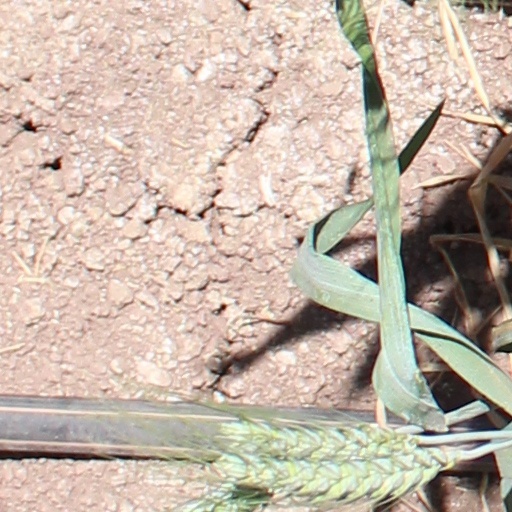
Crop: wheat